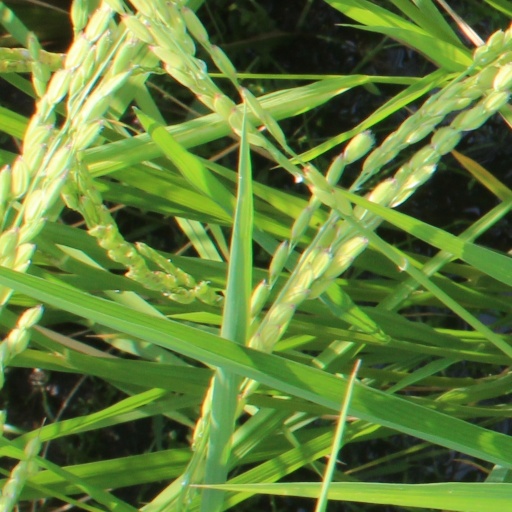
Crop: rice